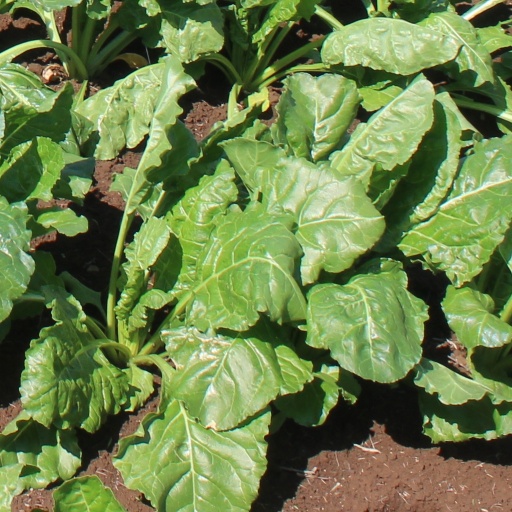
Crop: sugar beet